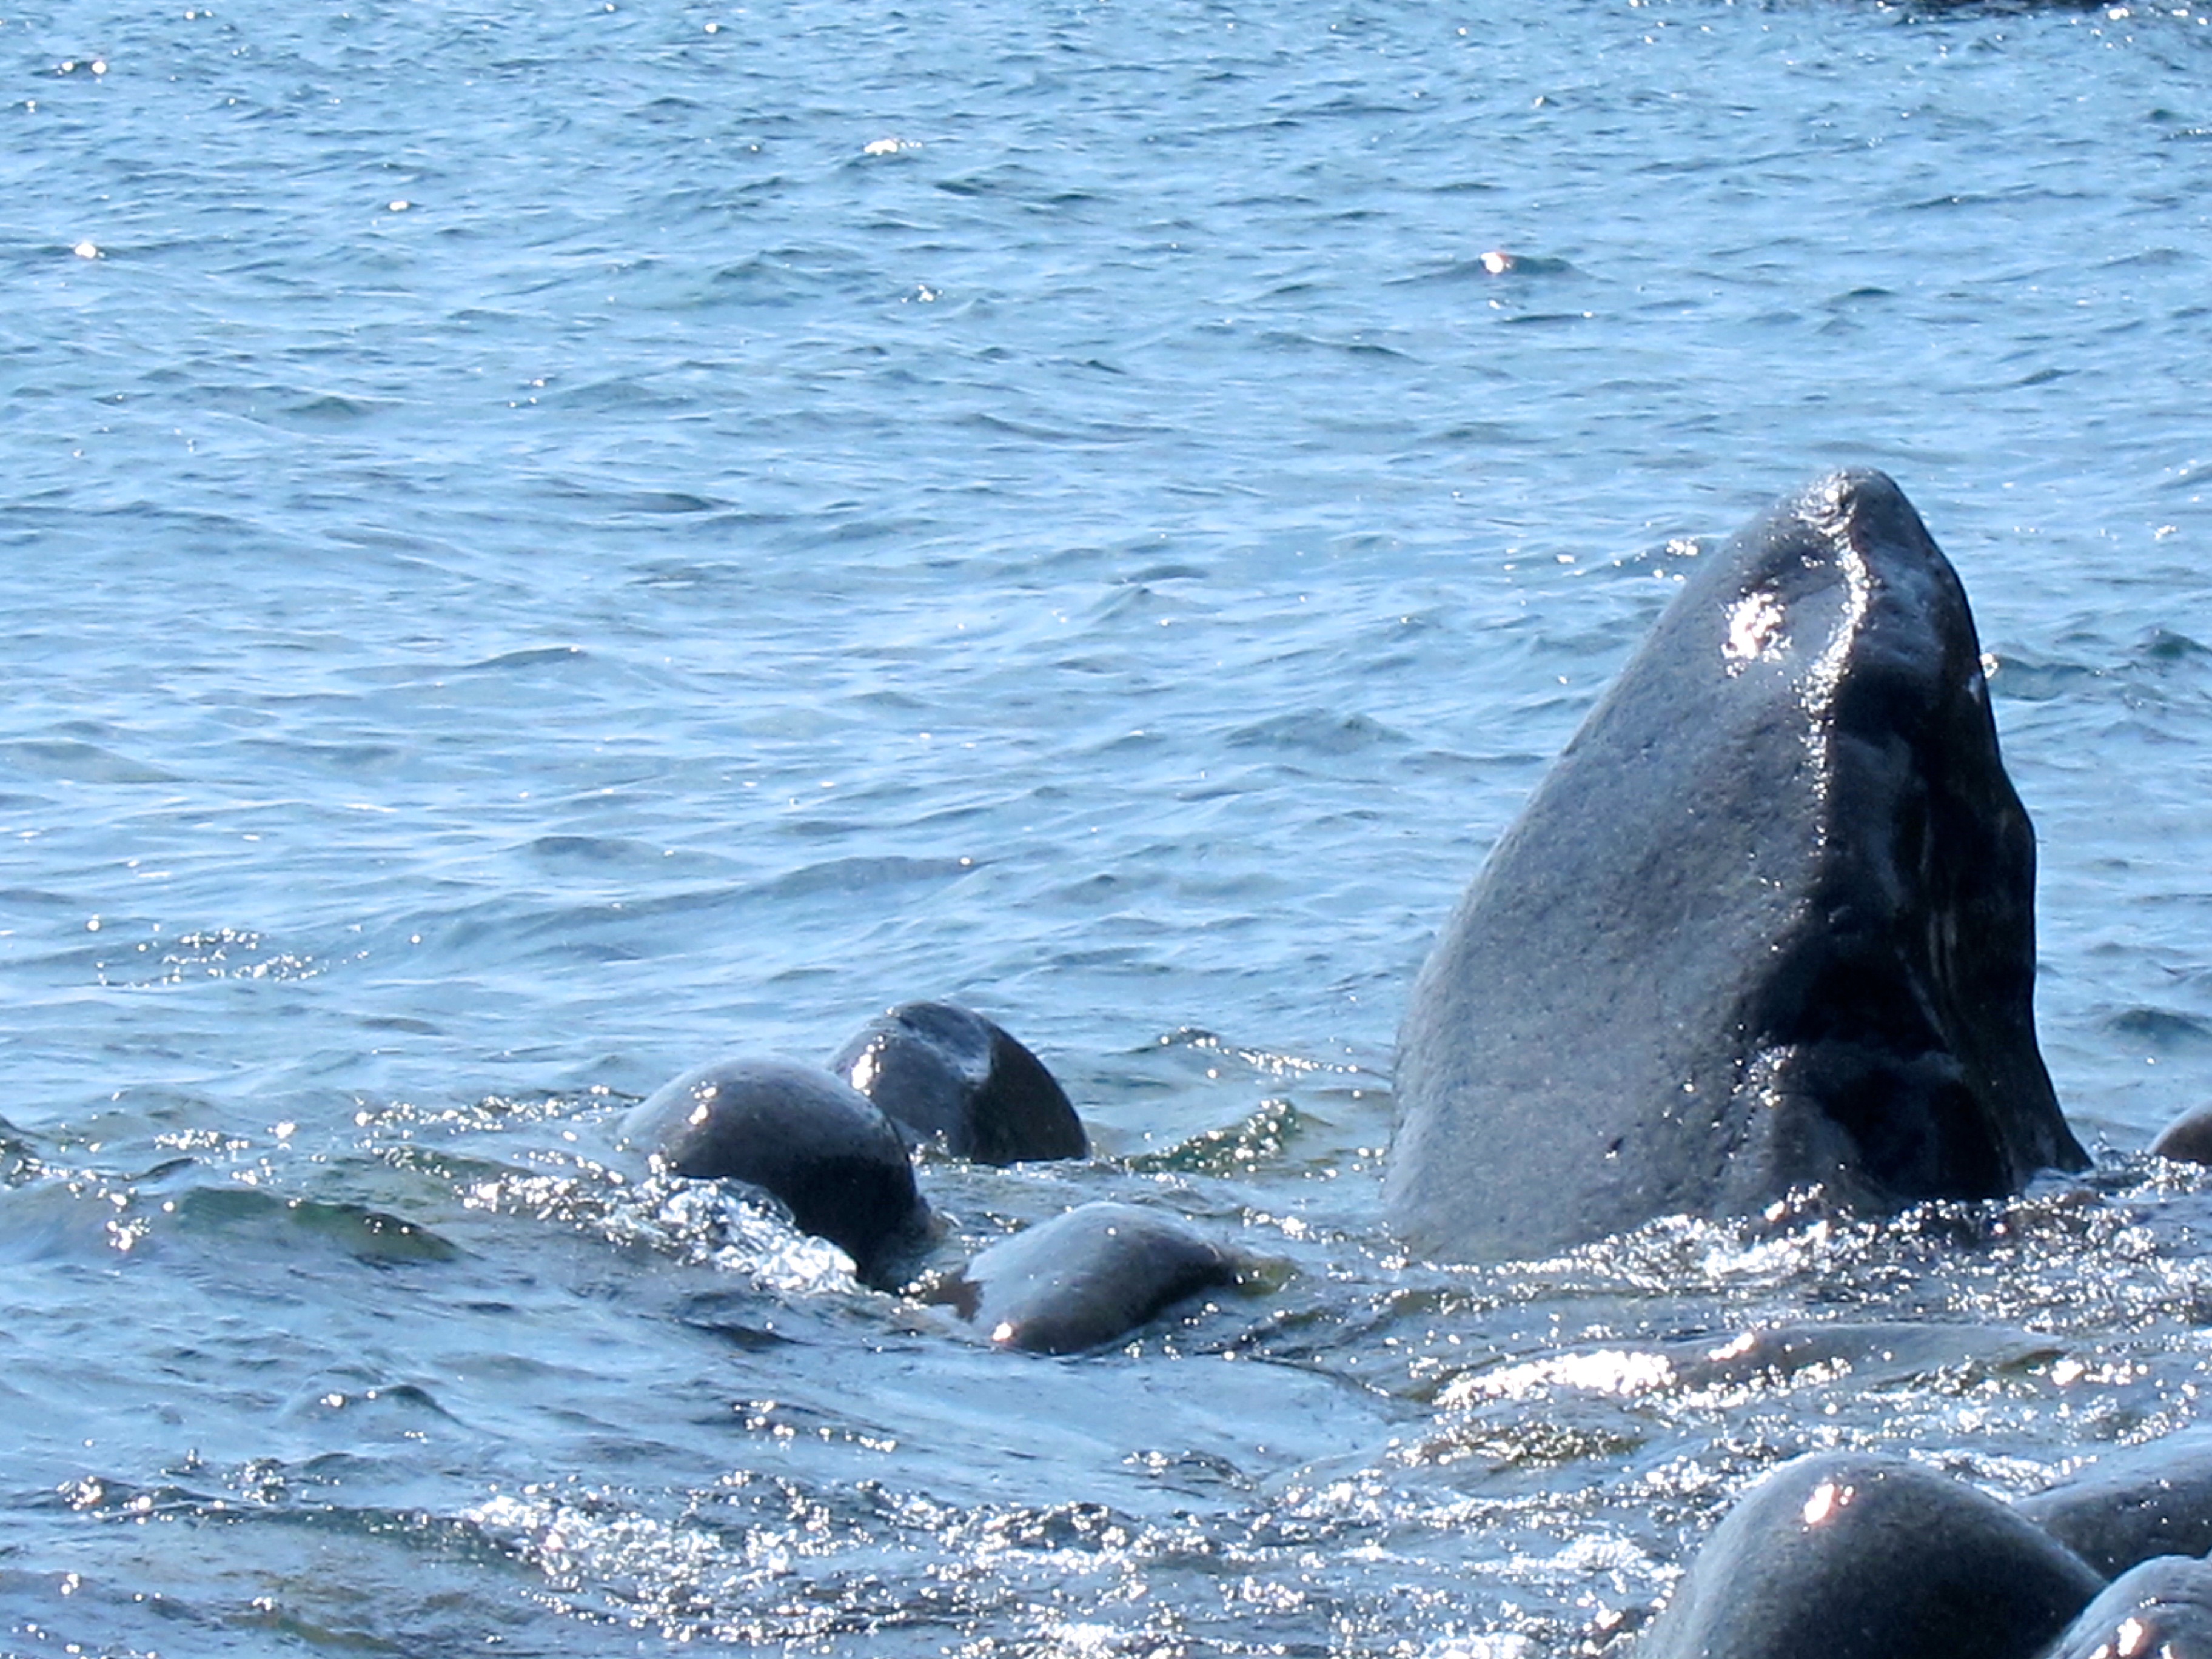
sea, mammal, fauna, vertebrate, dolphin, marine mammal, killer whale, marine biology, whales dolphins and porpoises, common bottlenose dolphin, short beaked common dolphin